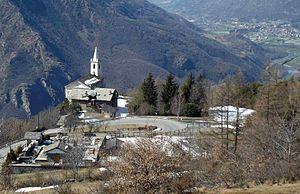
Émarèse (AO, Italie): église Saint-Pantaléon et le cimetière
Émarèse est une commune située dans la Vallée d'Aoste en Italie.